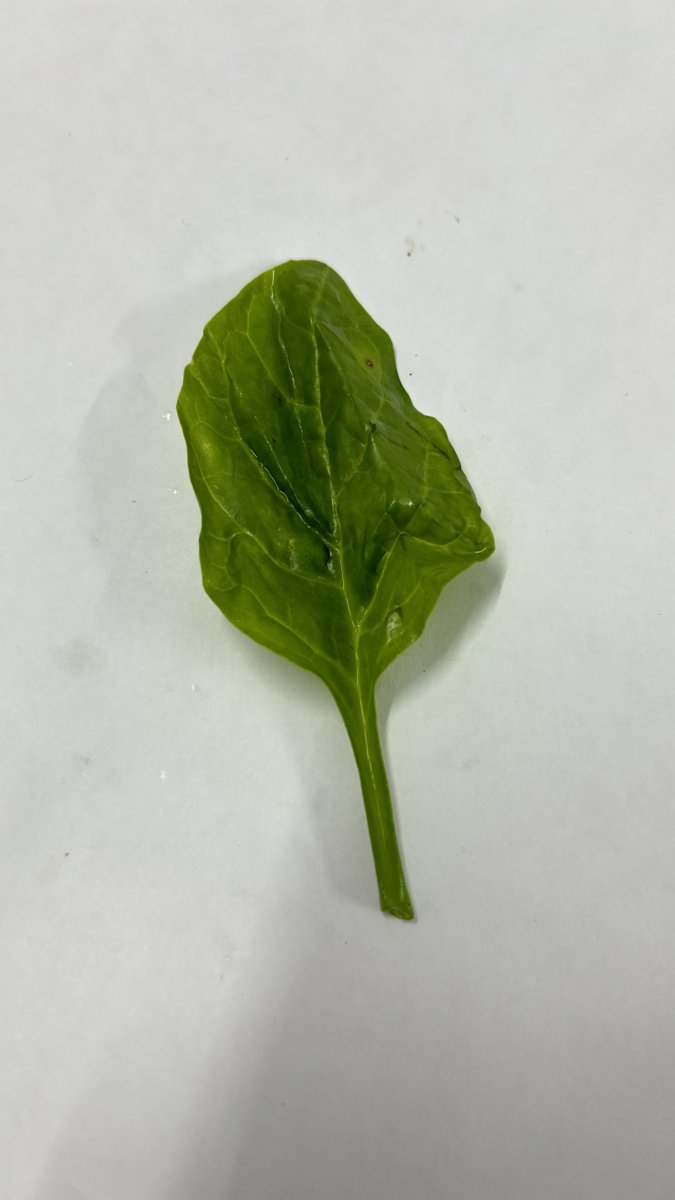
Label: Healthy-Leaf